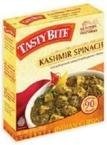
Item Name: Tasty Bite Kashmir Spinach (6x10 Oz)
Value: 1.0
Unit: Count

Price: 20.39